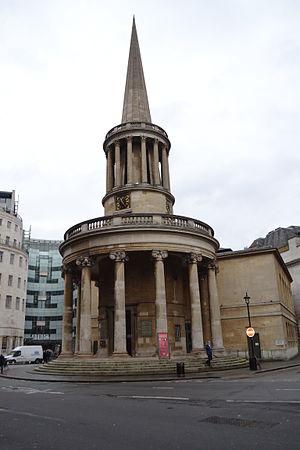
Église All Souls, Langham Place, Londres.
L’église All Souls, parfois appelée la BBC Church, est une église du quartier de Marylebone dans la Cité de Westminster à Londres.
Marylebone est un quartier du centre de Londres dans le district de la Cité de Westminster.